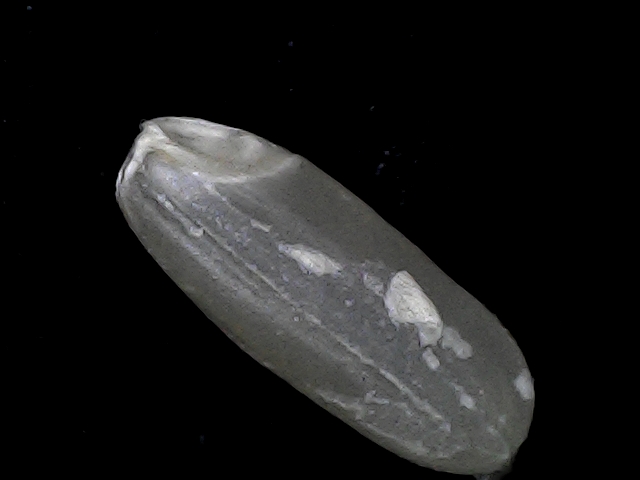
Rice variety: BR22